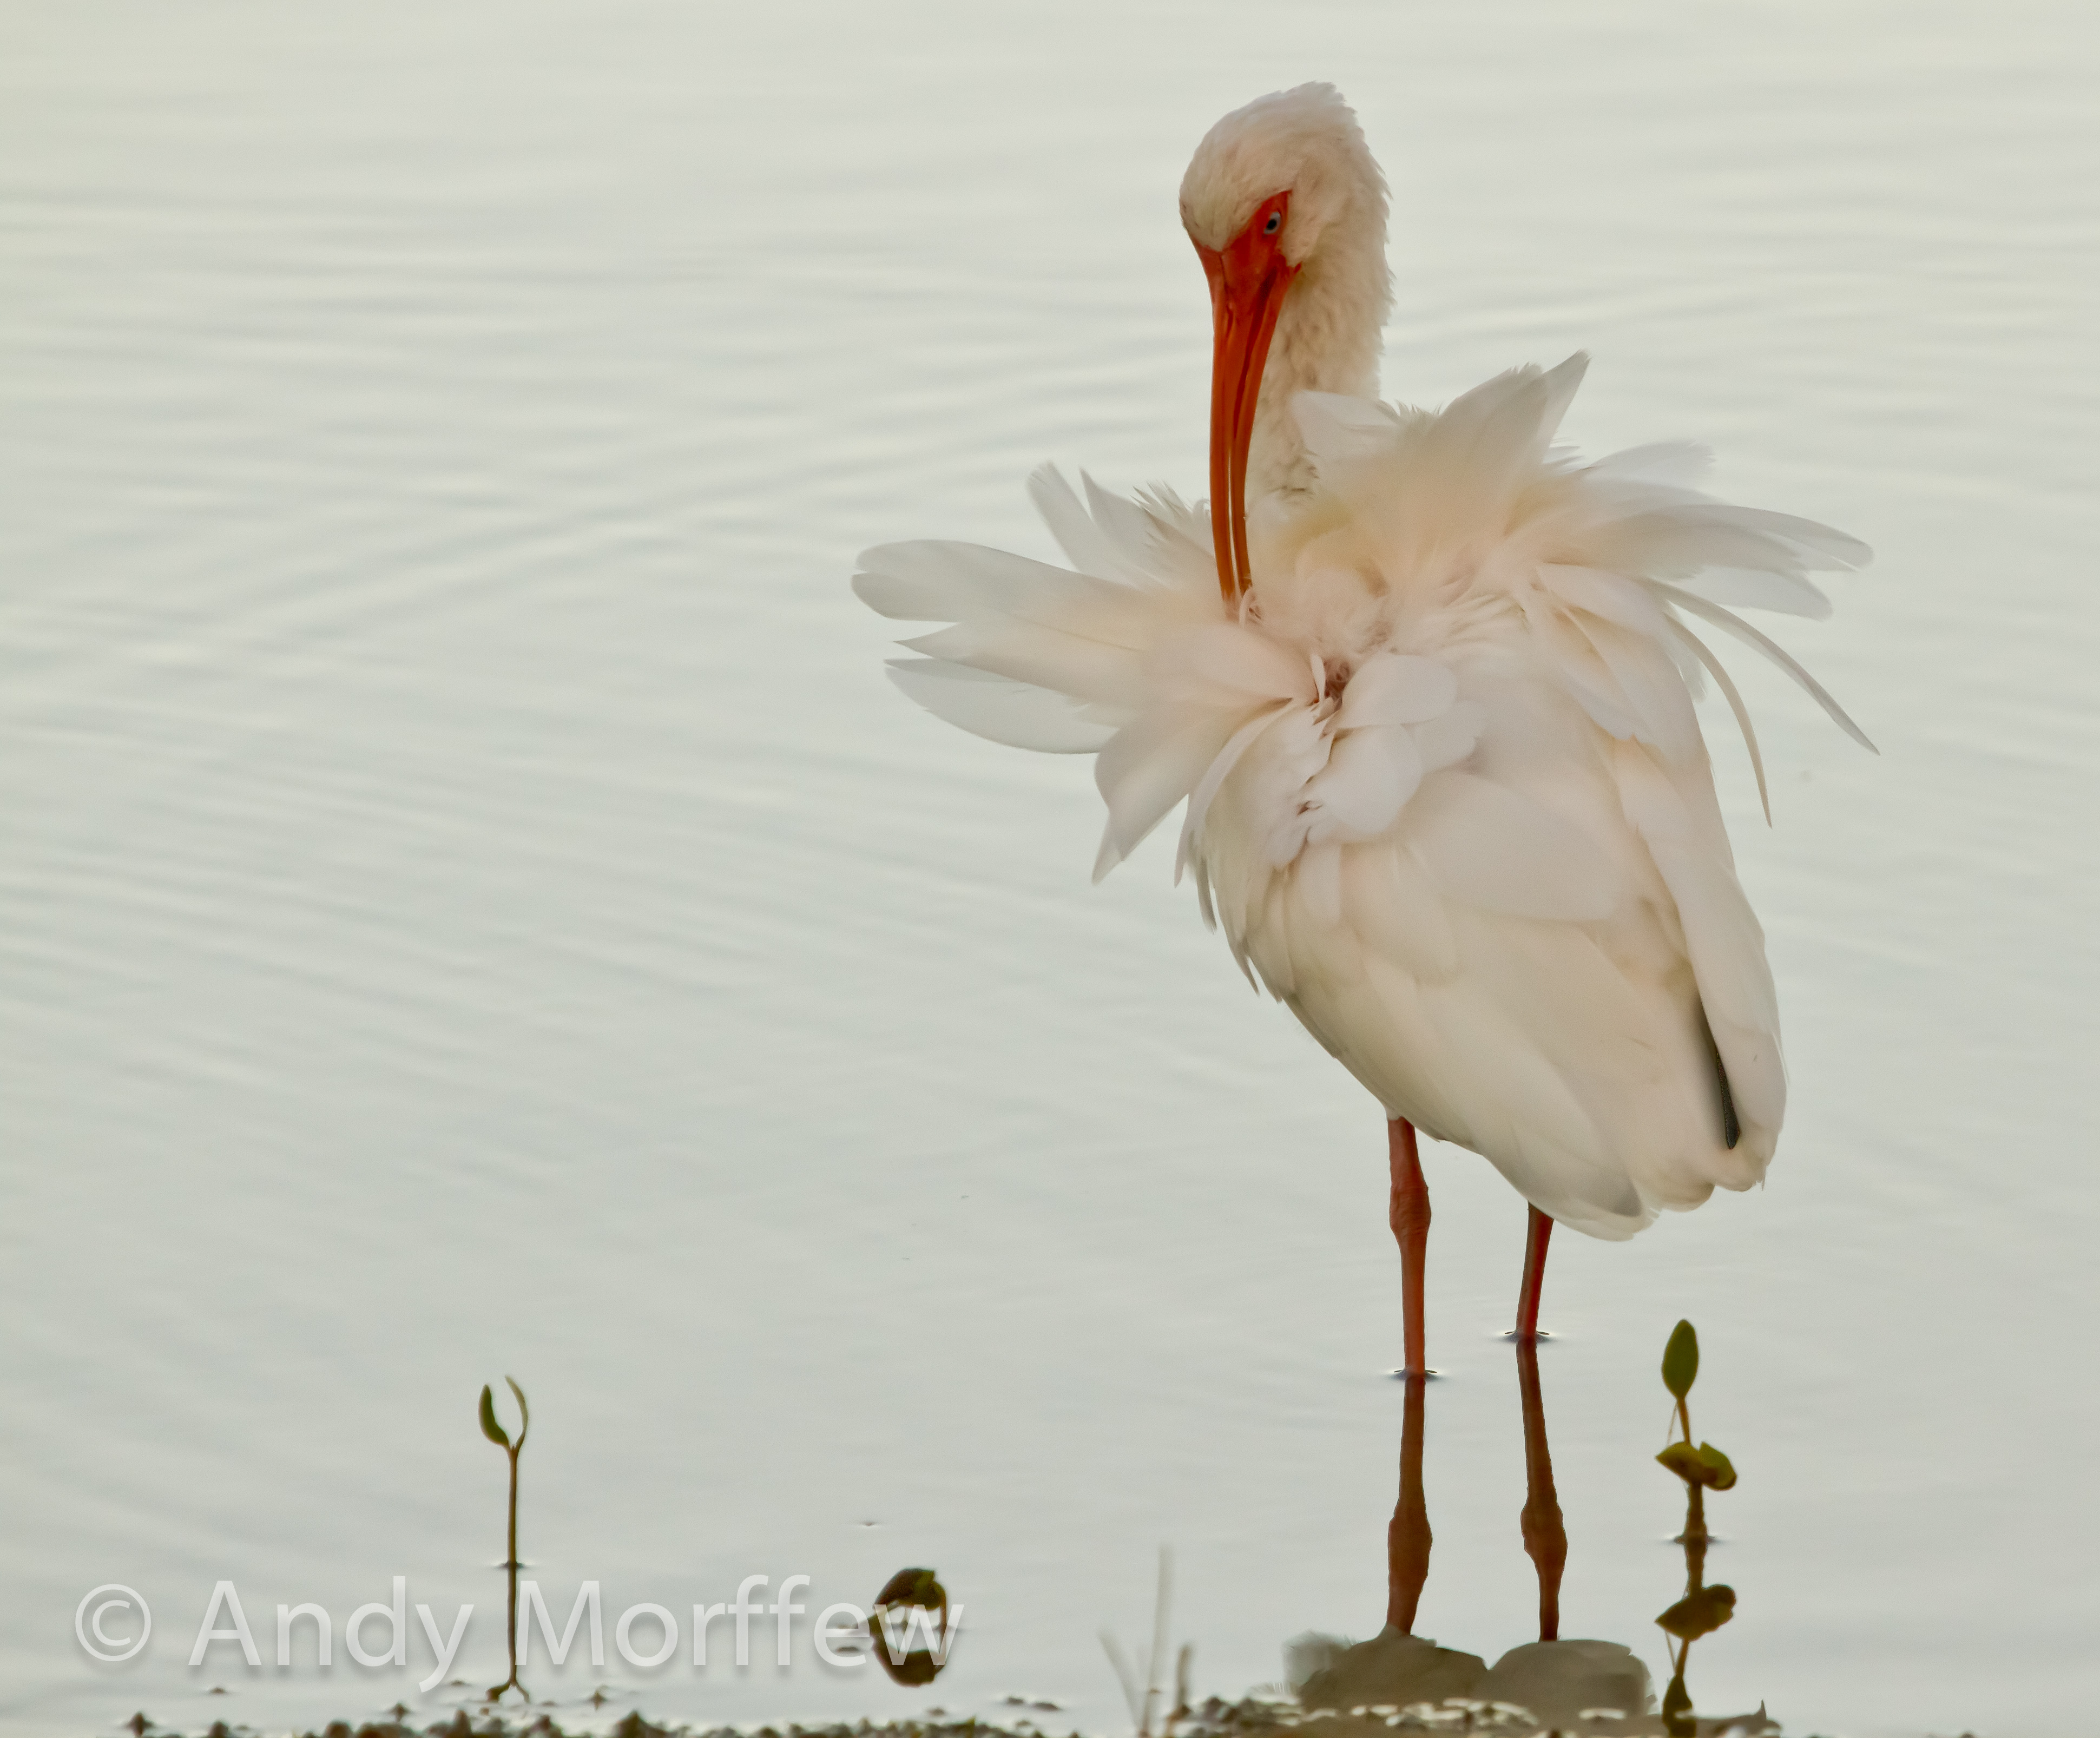
bird, wing, beak, fauna, stork, flamingo, vertebrate, egret, ibis, water bird, andymorffew, morffew, spoonbill, esterobeachlagoon, great egret, ciconiiformes